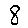
Label: 8